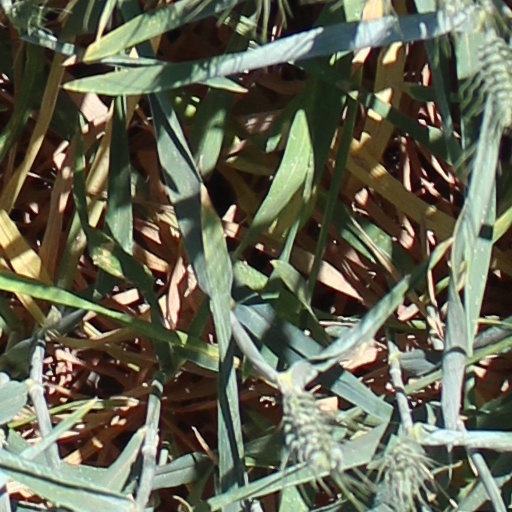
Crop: wheat